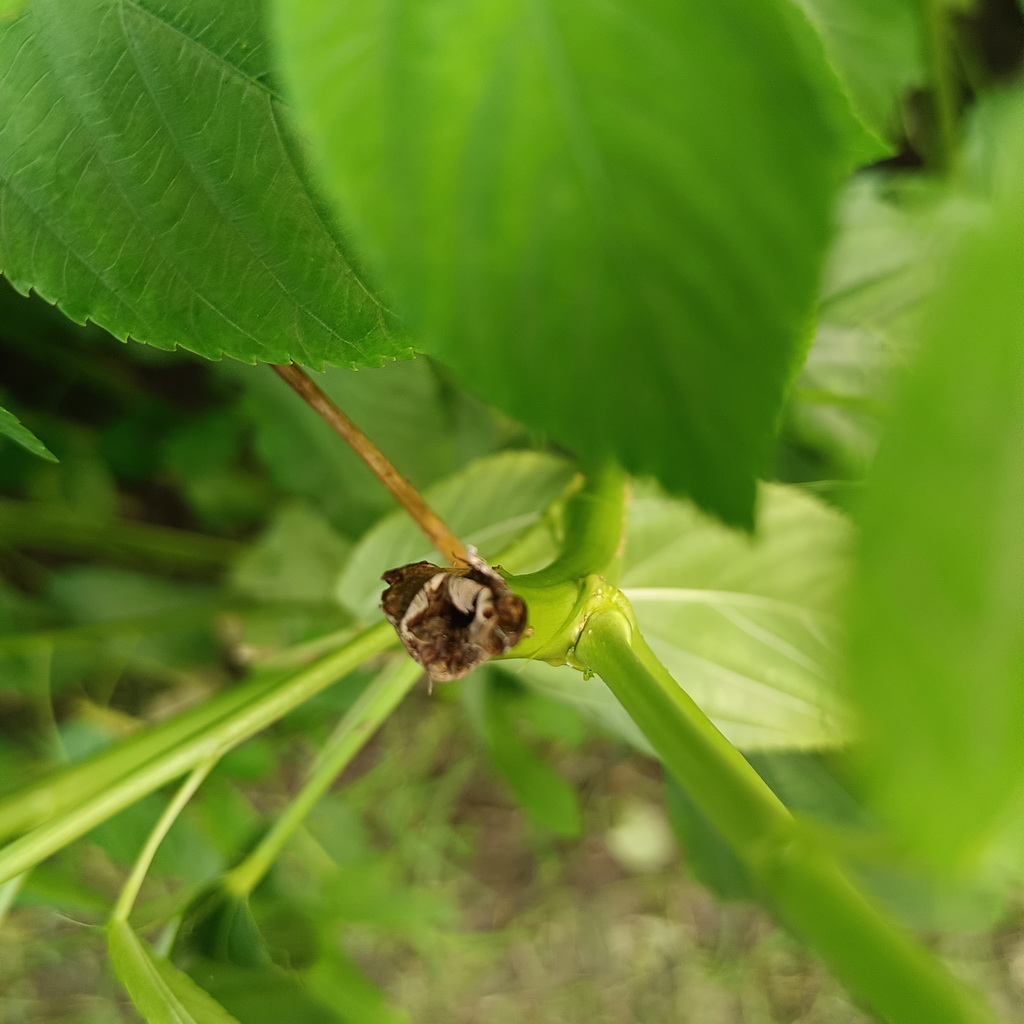
Label: Stem Soft Rot